Opel 1,3 Liter

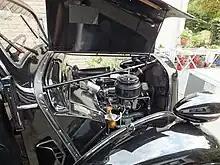
The engine

The 1288 cc four-stroke, side-valve engine delivered a claimed maximum output of at 3,200 rpm. Transmission of power to the rear wheels took place via a four-speed manual gearbox without synchromesh.